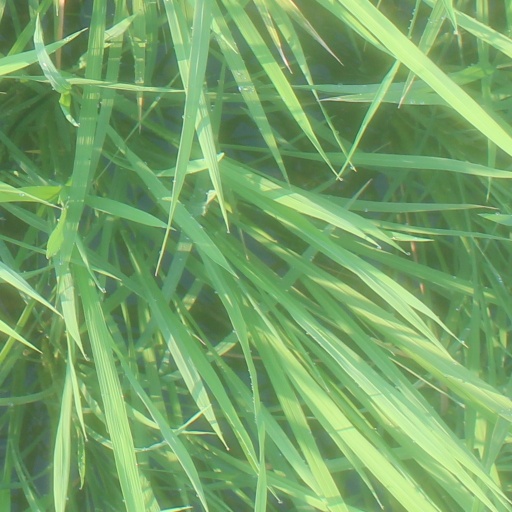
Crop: rice